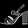
Label: Sandal